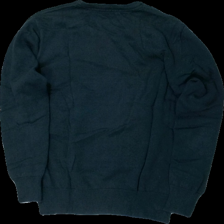
View: back
Type: Sweater
Category: Ladies
Brand: Not in the list
Brand text on label: Texstar
Colors: Blue
Material: 100% bomull
Pattern: Logo print
Cut: C-collar
Season: All
Stains: Minor
Damage: smutsigt
Damage location: top center
Damage 2: nopprigt
Damage 2 location: middle right
Damage 3: nopprigt
Damage 3 location: middle left
Price range: <50
Recommended usage: Export
Description: blå sweater